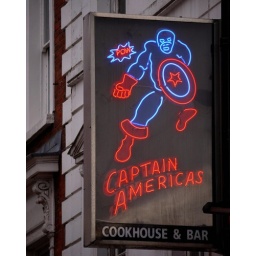
Captain Americas sign on Grafton street - restaurant established in 1971.